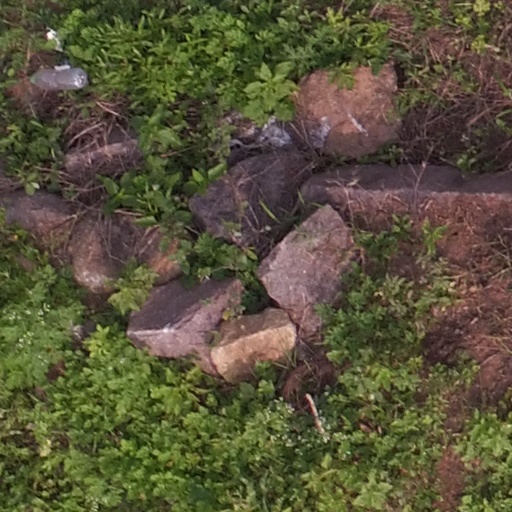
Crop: maize; corn